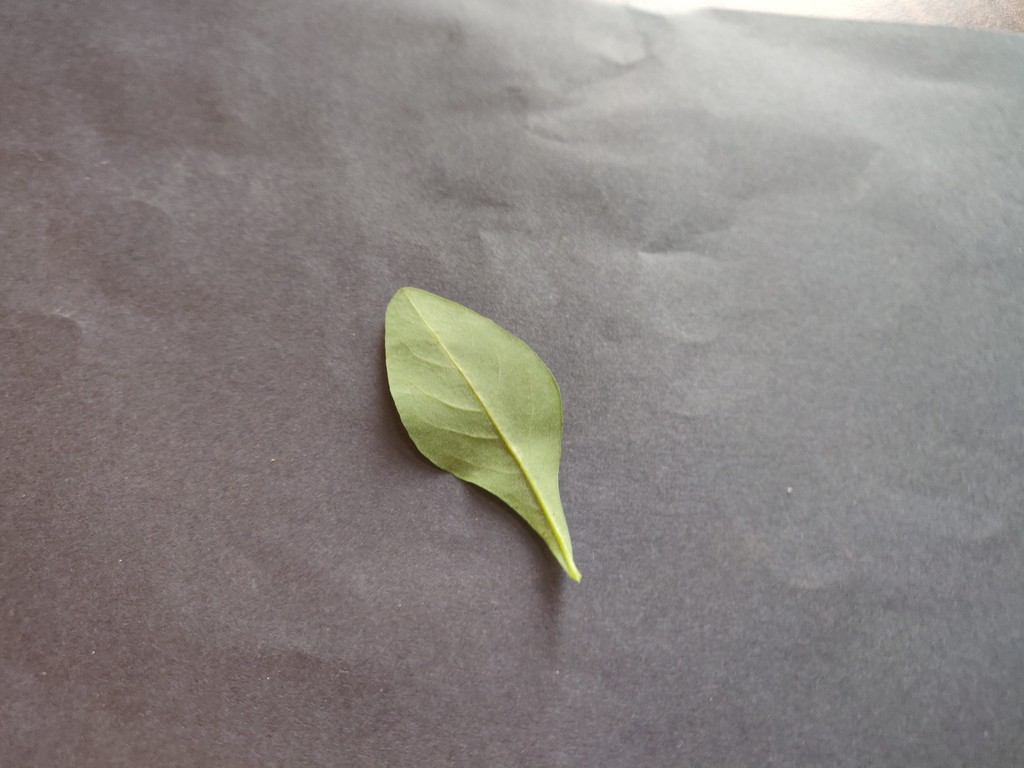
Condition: Healthy
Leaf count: single
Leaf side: back